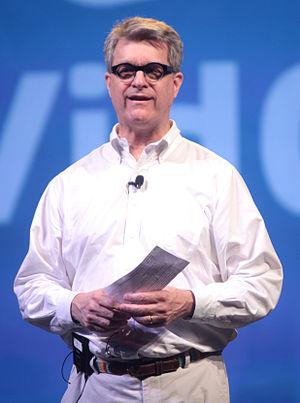
Frederick "Fred" Seibert est un entrepreneur et réalisateur américain. Propriétaire des Frederator Studios, qui maintient également des rôles importants avec MTV Networks, Hanna-Barbera et Next New Networks. Travaillant dans l'innovation médiatique depuis plus de trente ans, il a dirigé de nombreuses séries de télévision, d'animation et sur Internet.